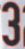
Number: 3